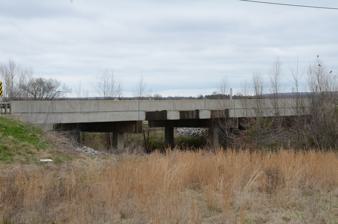
Building: State Highway 96 Bridge
Country: United States of America
Year built: 1938
United States historic place State Highway 96 Bridge U.S. National Register of Historic Places Location in Arkansas Show map of Arkansas Location in United States Show map of the United States Nearest city Greenwood, Arkansas Coordinates 35°13′8″N 94°13′16″W / 35.21889°N 94.22111°W / 35.21889; -94.22111 Area less than one acre Built 1938 ( 1938 ) Architectural style Steel Pony Truss MPS Historic Bridges of Arkansas MPS NRHP reference No. 95000564 Added to NRHP May 5, 1995 The State Highway 96 Bridge is a modern steel girder bridge with a concrete deck, carrying Arkansas Highway 96 across Vache Grass Creek east of Greenwood, Arkansas .  It is a replacement for a historic steel pony truss bridge, built in 1938. The historic bridge was listed on the National Register of Historic Places in 1995. See also National Register of Historic Places listings in Sebastian County, Arkansas List of bridges on the National Register of Historic Places in Arkansas References